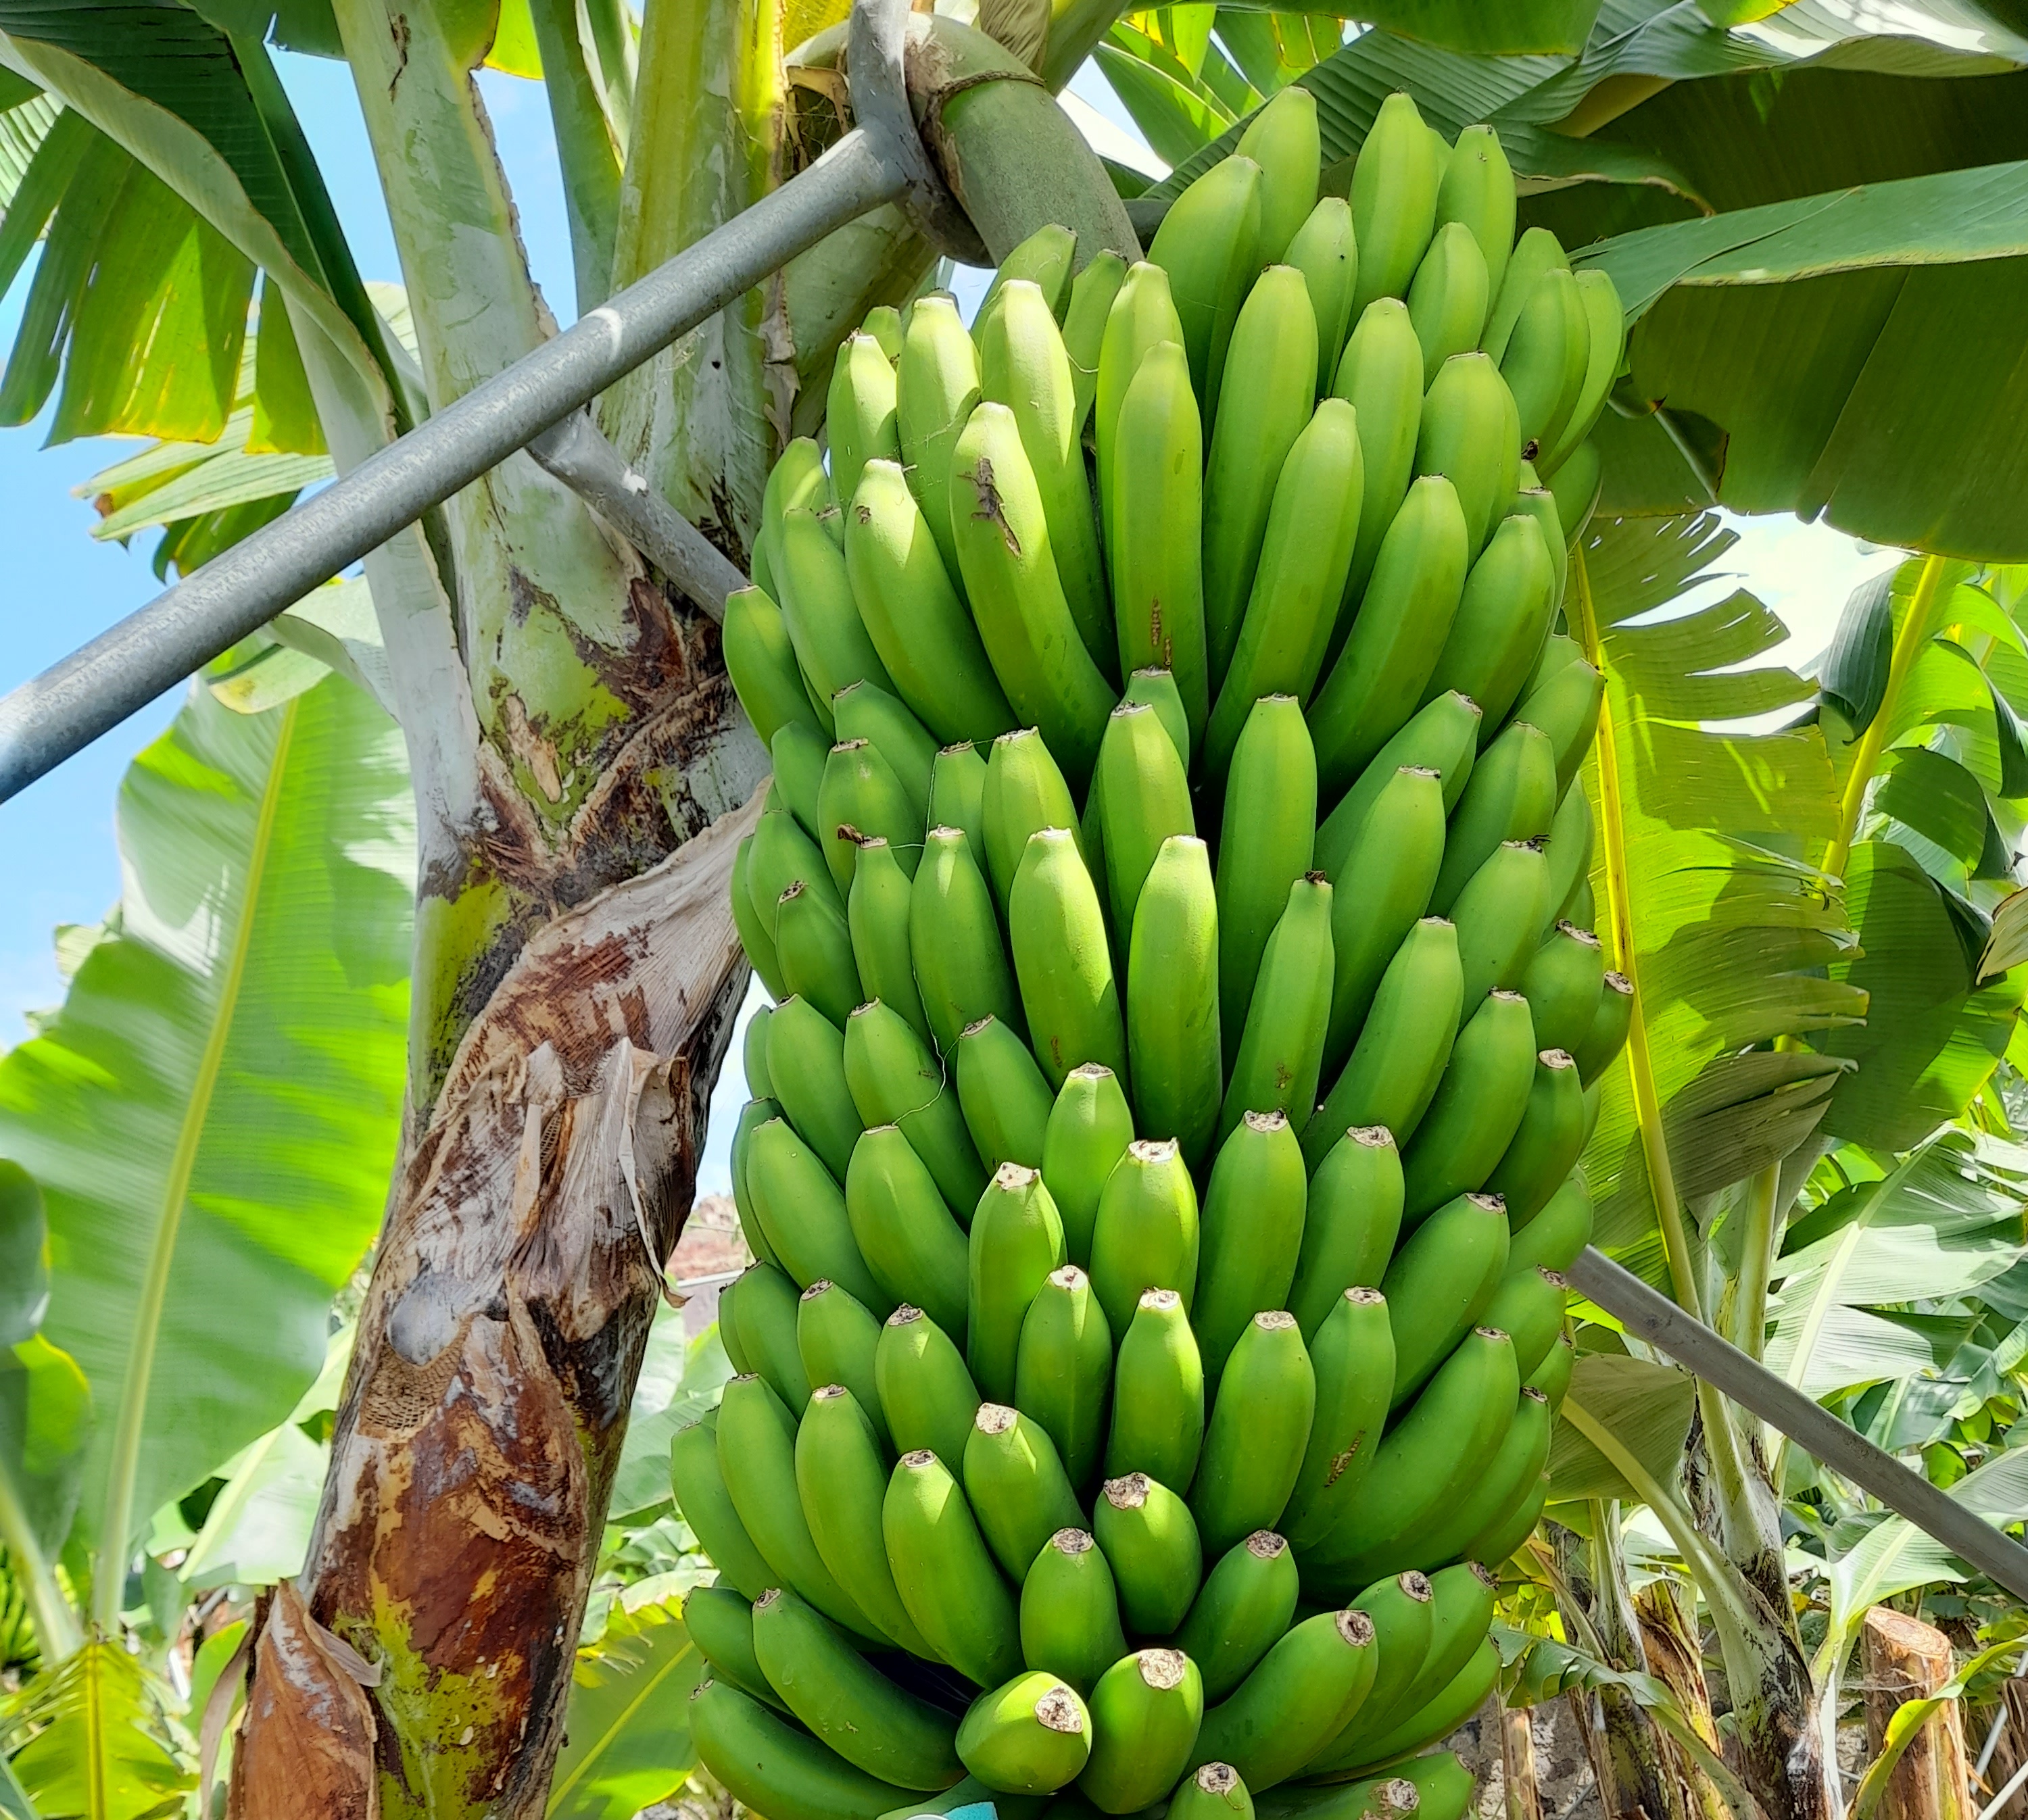
Label: Cut